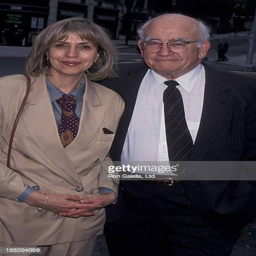
actor and tv producer attends the performance